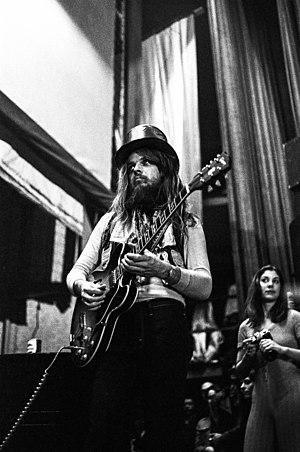
Photographie noir et blanc de Linda Wolf avec la caméra sur la scène photographiant Leon Russell à Detroit, Michigan, pendant la tournée de Joe Cocker Mad Dogs &amp